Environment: real
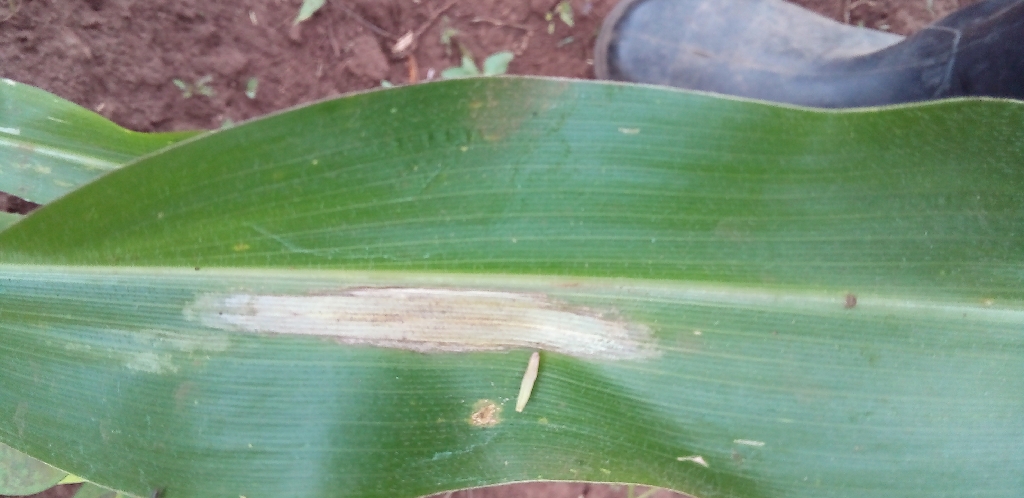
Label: northern_corn_leaf_blight